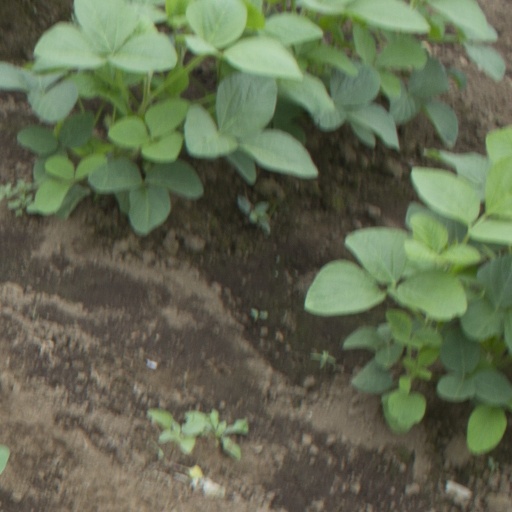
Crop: soybean